Westwood Historic District (Muncie, Indiana)

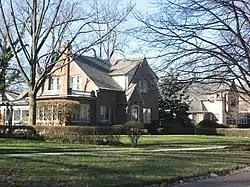
Berwyn and Meadow in Westwood, January 2012

Westwood Historic District is a national historic district located at Muncie, Delaware County, Indiana. It encompasses 83 contributing buildings and 1 contributing site in a predominantly residential section of Muncie. The district developed after 1923, and includes notable examples of Colonial Revival, Tudor Revival, and Bungalow / American Craftsman style architecture. Notable buildings include the William H. Ball House (1925), Alexander Bracken House (1937), Michael Broderick House (1928), Bennett Heath House (c. 1930), and Fred Kencht House (1932).